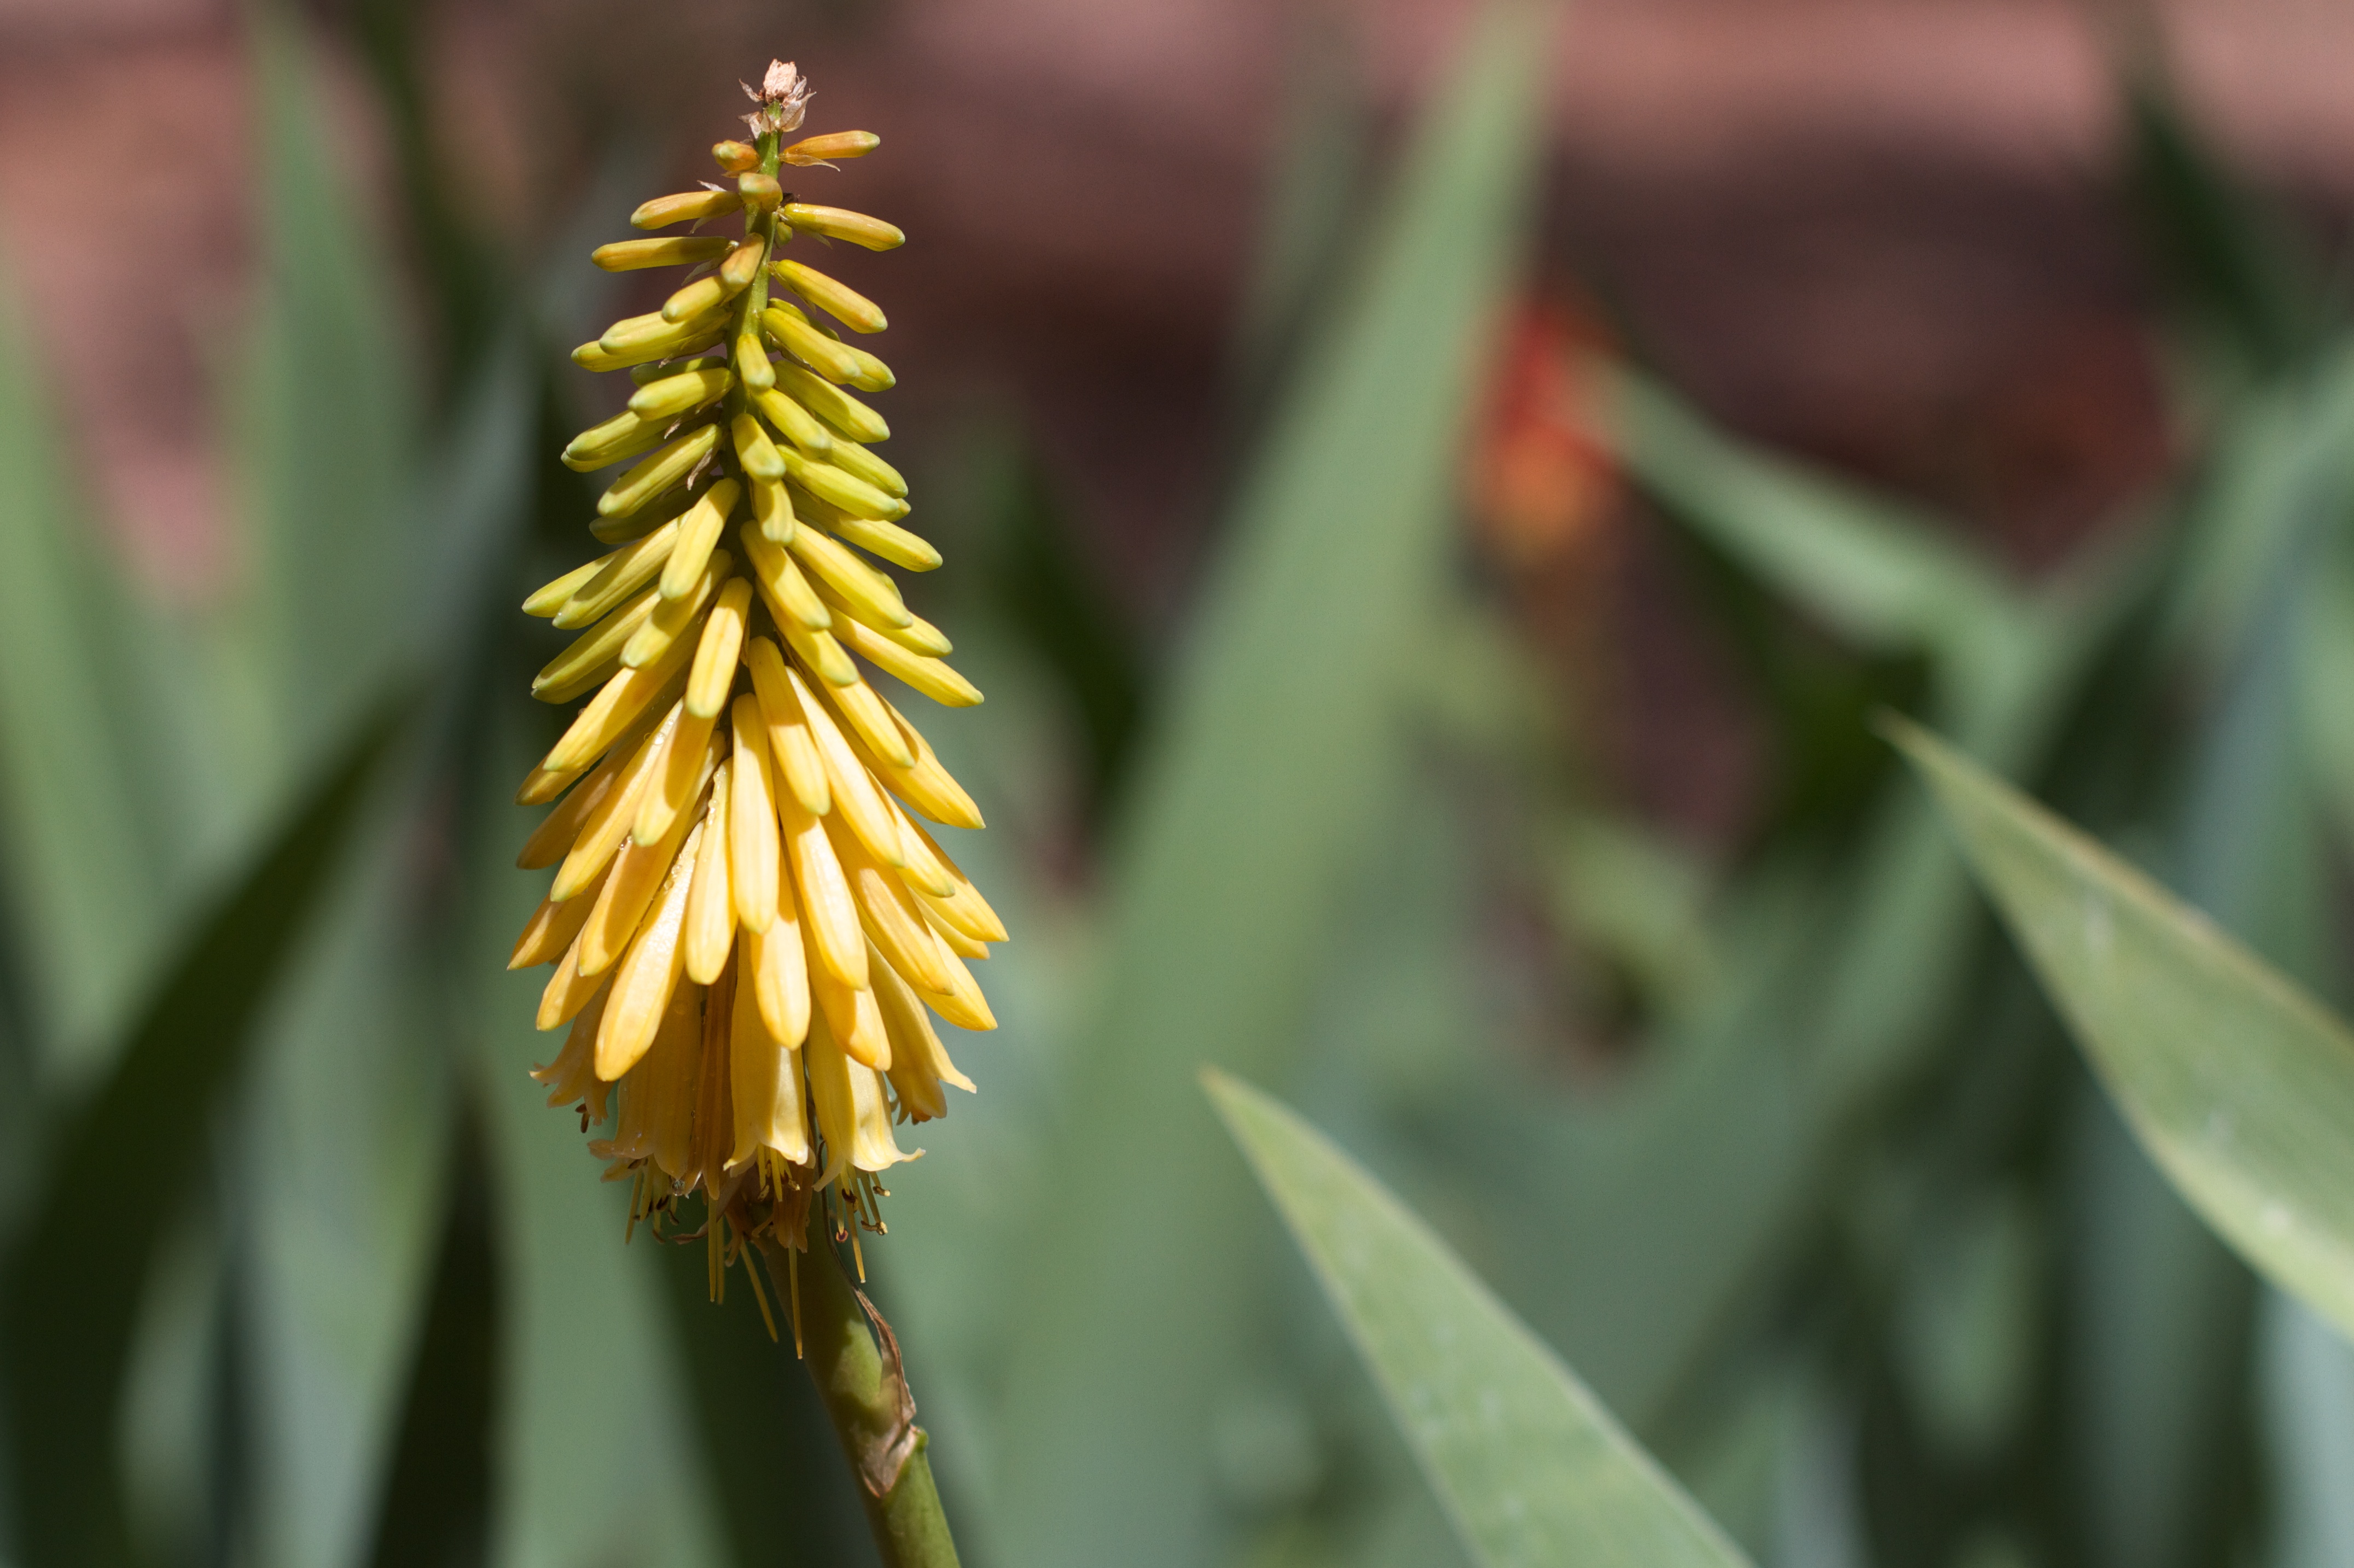
nature, grass, plant, leaf, flower, botany, yellow, flora, wildflower, close up, macro photography, flowering plant, torch lily, grass family, plant stem, land plant